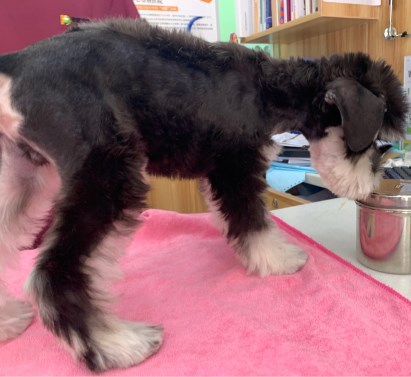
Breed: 2342-n000102-miniature_schnauzer